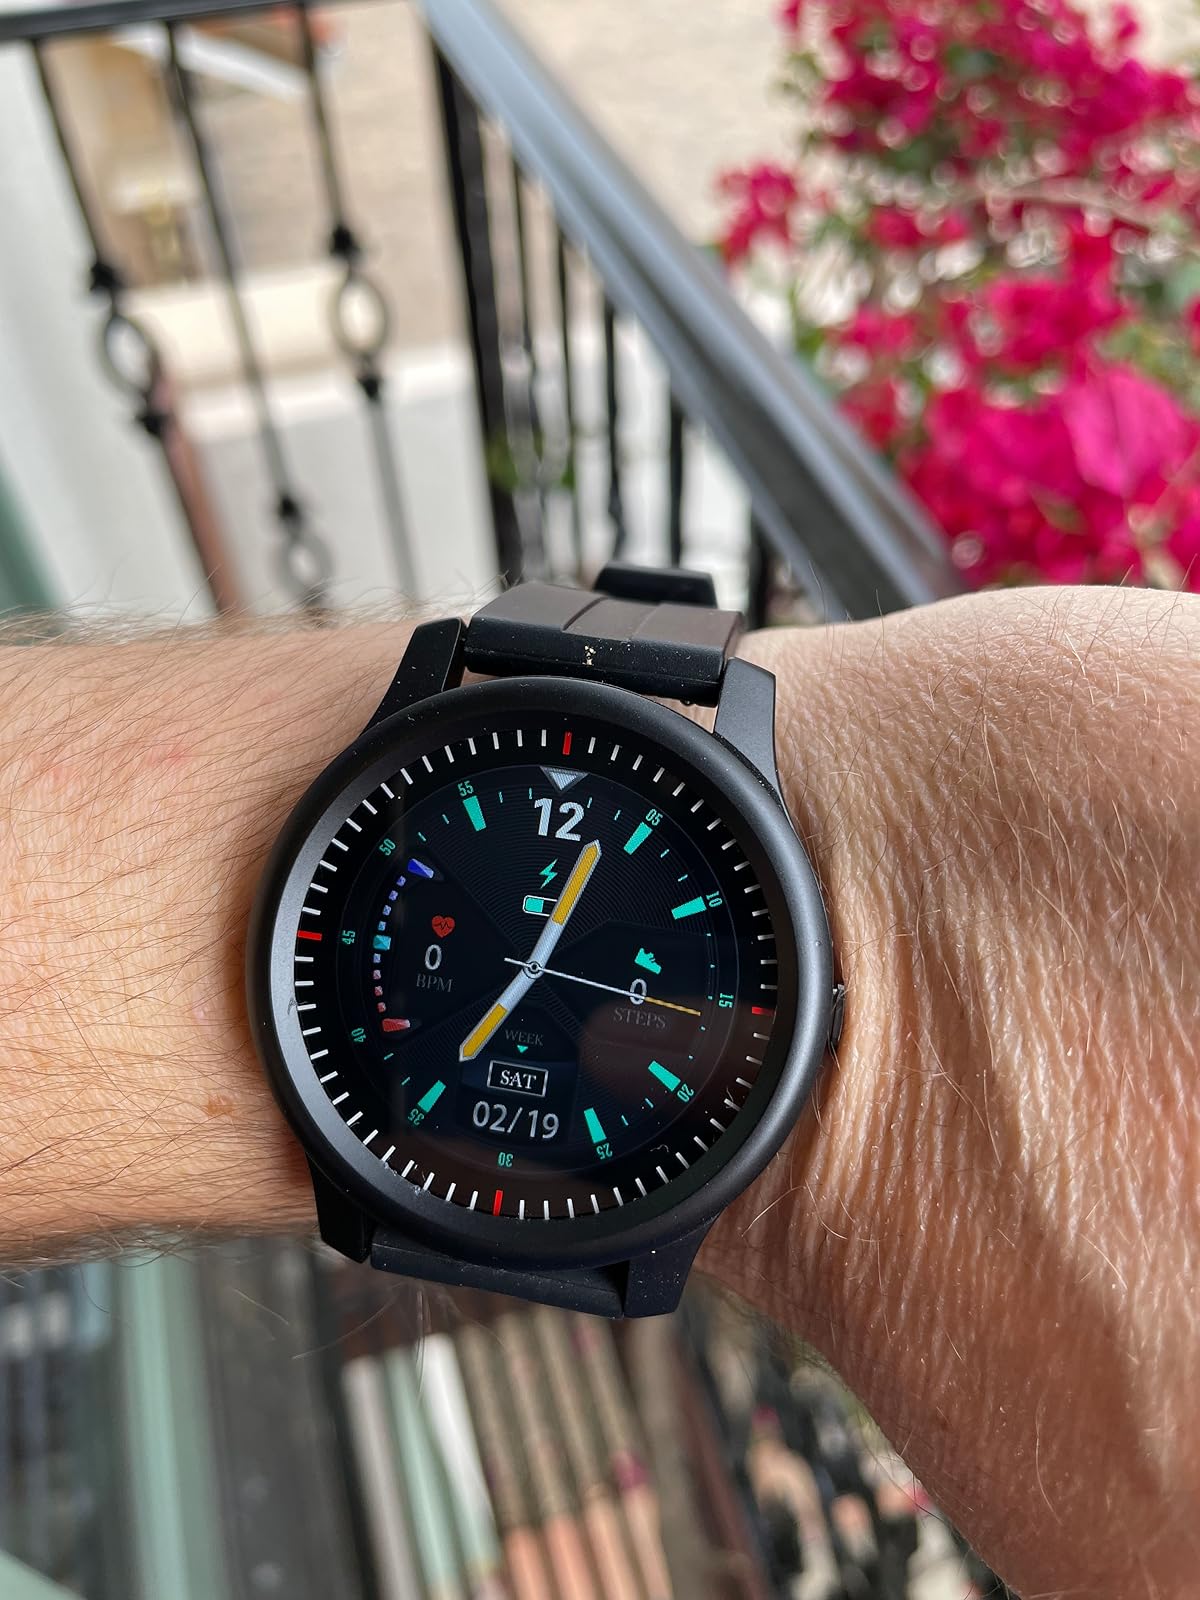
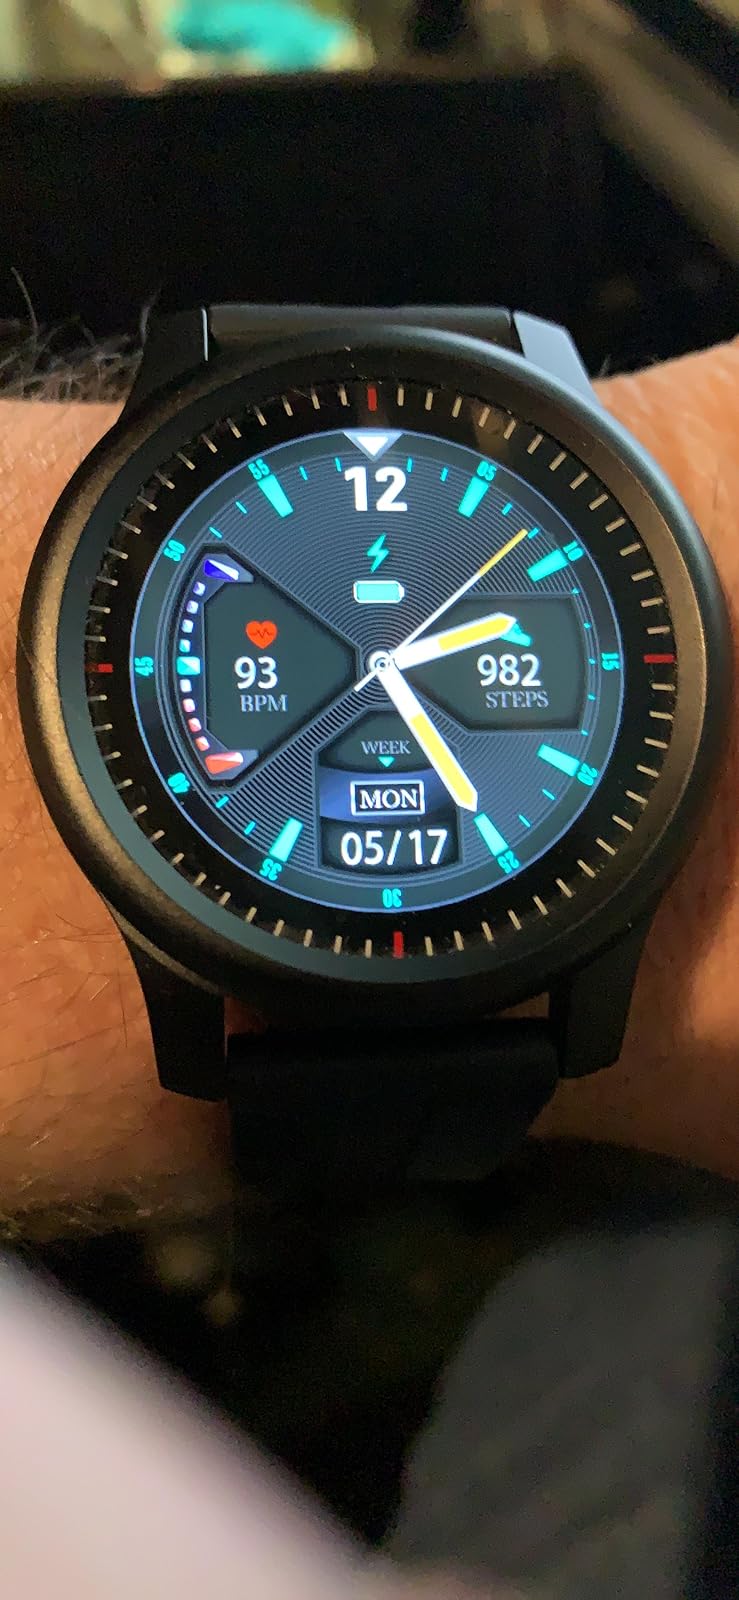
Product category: smartwatch
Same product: yes